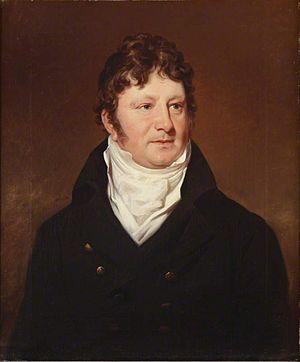
Un portrait de Lord Thomas Strickland Standish (1763-1813), le fils aîné de Lord Charles Strickland et de Cecilia Towneley, de Sizergh, de Standish et de Borwick. Thomas Strickland Standish s'est marié avec Anastasia Lawson en février 1789, dont sont nés trois enfants
Hélène de Pérusse des Cars, épouse d'Henry Noailles Widdrington Standish, est née à Paris le 7 août 1847 et morte à Paris le 12 octobre 1933, dans le 16ᵉ arrondissement. Femme du monde, célèbre pour sa beauté, Hélène Standish est une figure familière de la société française et britannique. Elle reçoit dans son salon parisien bon nombre d'artistes de renom et inspire Marcel Proust. Hélène Standish est également une parente de l'écrivain Guy Augustin Marie Jean de Pérusse des Cars, plus connu sous le nom de Guy des Cars.